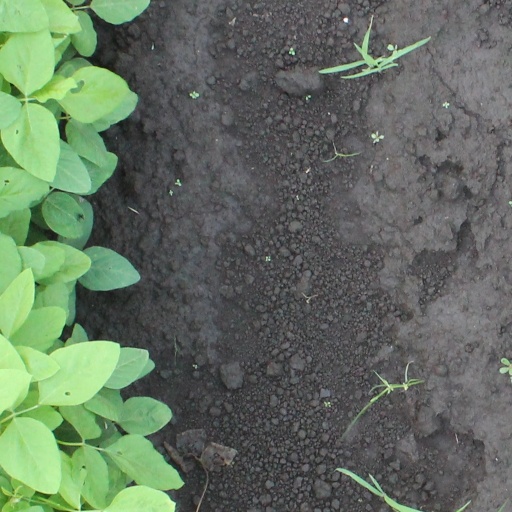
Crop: soybean